St Magnus the Martyr

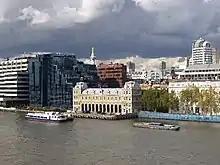
Old Billingsgate Market

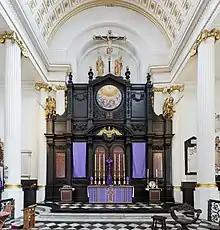
The altar of St Magnus the Martyr veiled during Lent

By the early 1960s traffic congestion had become a problem and Lower Thames Street was widened over the next decade to form part of a significant new east–west transport artery (the A3211). The setting of the church was further affected by the construction of a new London Bridge between 1967 and 1973. The New Fresh Wharf warehouse to the east of the church, built in 1939, was demolished in 1973-4 following the collapse of commercial traffic in the Pool of London and, after an archaeological excavation, St Magnus House was constructed on the site in 1978 to a design by R. Seifert & Partners. This development now allows a clear view of the church from the east side. The site to the south-east of The Monument (between Fish Street Hill and Pudding Lane), formerly predominantly occupied by fish merchants, was redeveloped as Centurion House and Gartmore (now Providian) House at the time of the closure of old Billingsgate Market in January 1982. A comprehensive redevelopment of Centurion House (renamed Monument Place) began in October 2011 and the building was let in 2014. Regis House, to the south-west of The Monument, was redeveloped by Land Securities PLC in 1998.